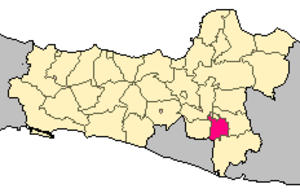
Le kabupaten de Sukoharjo, en indonésien Kabupaten Sukoharjo, est un kabupaten d'Indonésie situé dans la province de Java central.